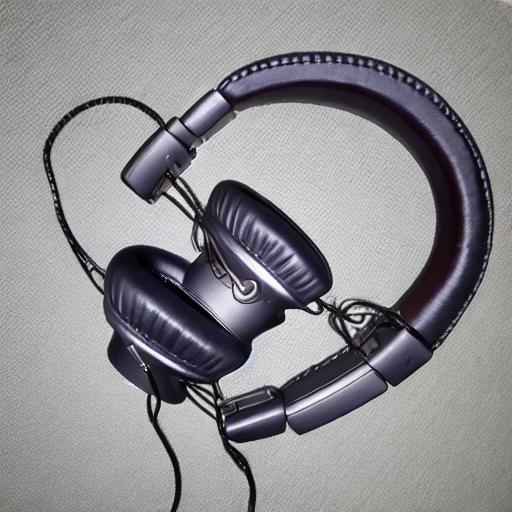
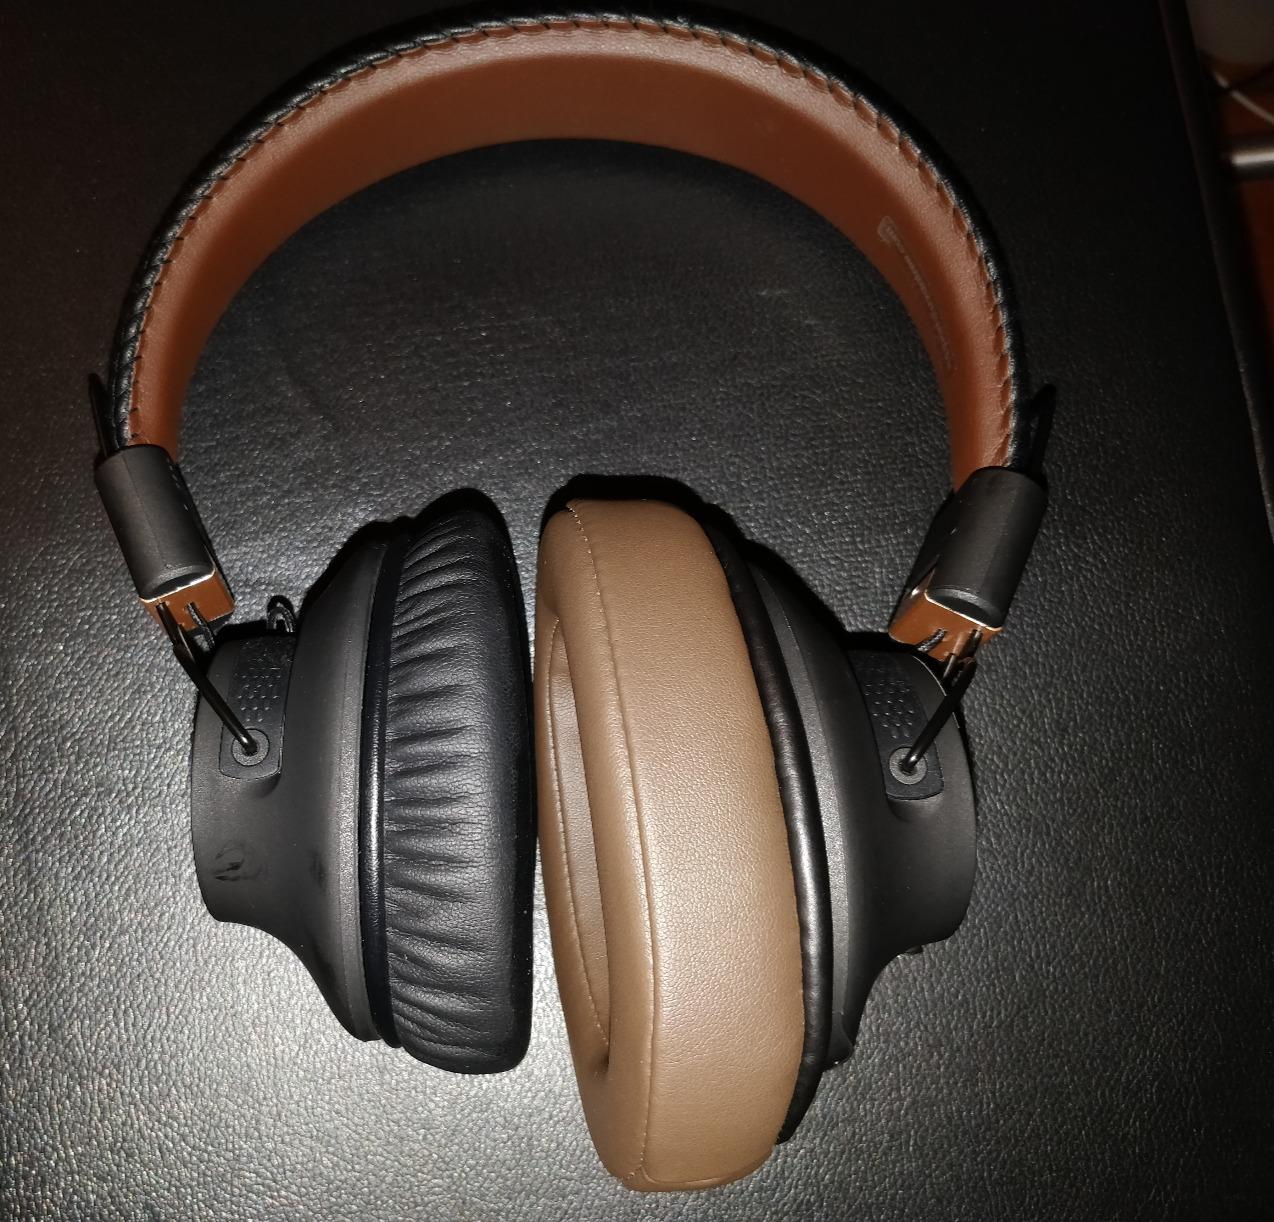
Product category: headphones
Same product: no